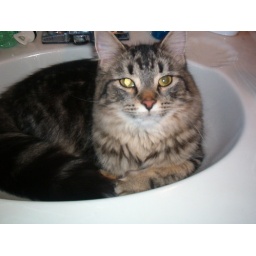
this is my cat Akasha laying in our bathroom sink.